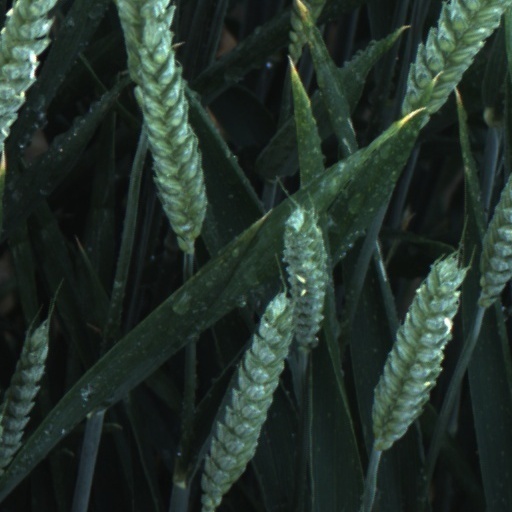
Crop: wheat